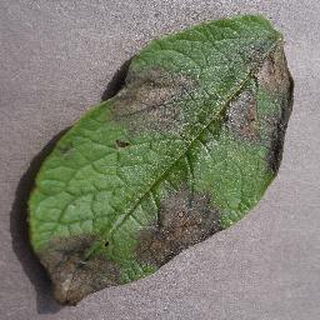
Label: potato_late_blight